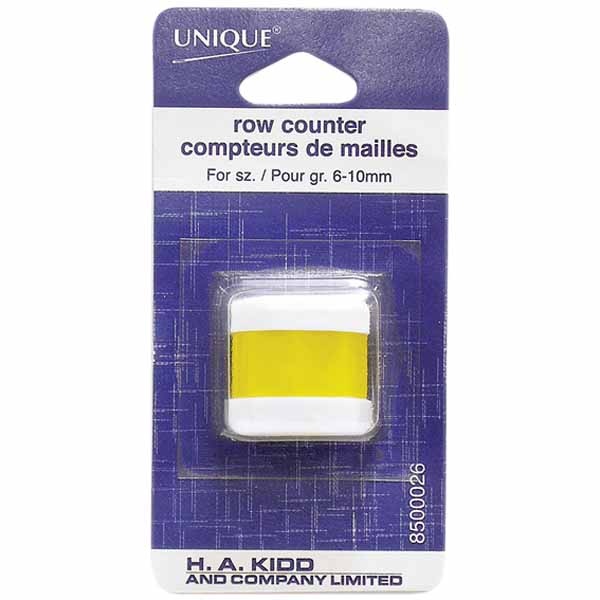
Unique Row Counter Jumbo 8500026
Use to count your knitting rows by adding to the top of your knitting needle. Just turn once each time a row is complete. Will fit on 6mm - 10mm needles.
Brand: Hometown Treasures
Category: Arts & Entertainment > Hobbies & Creative Arts > Arts & Crafts > Art & Crafting Tools > Craft Measuring & Marking Tools > Stitch Markers & Counters > Row Markers & Counters